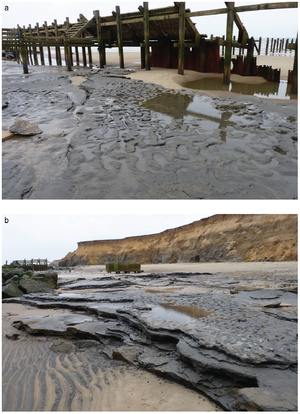
Les traces de pas de Happisburgh sont un ensemble d'empreintes fossilisées de pas d'hominiens datant du début du Pléistocène, découvertes en mai 2013 dans une couche de sédiments mise à nu par l'érosion marine sur une plage à Happisburgh dans le Norfolk, à l'est de l'Angleterre. Elles furent détruites par la marée dans les jours qui suivirent. Selon les résultats des travaux de recherche rendus publics le 7 février 2014, ces empreintes datent de plus de 800 000 ans et sont donc les plus anciennes traces de pas d'hominiens trouvées en dehors de l'Afrique.